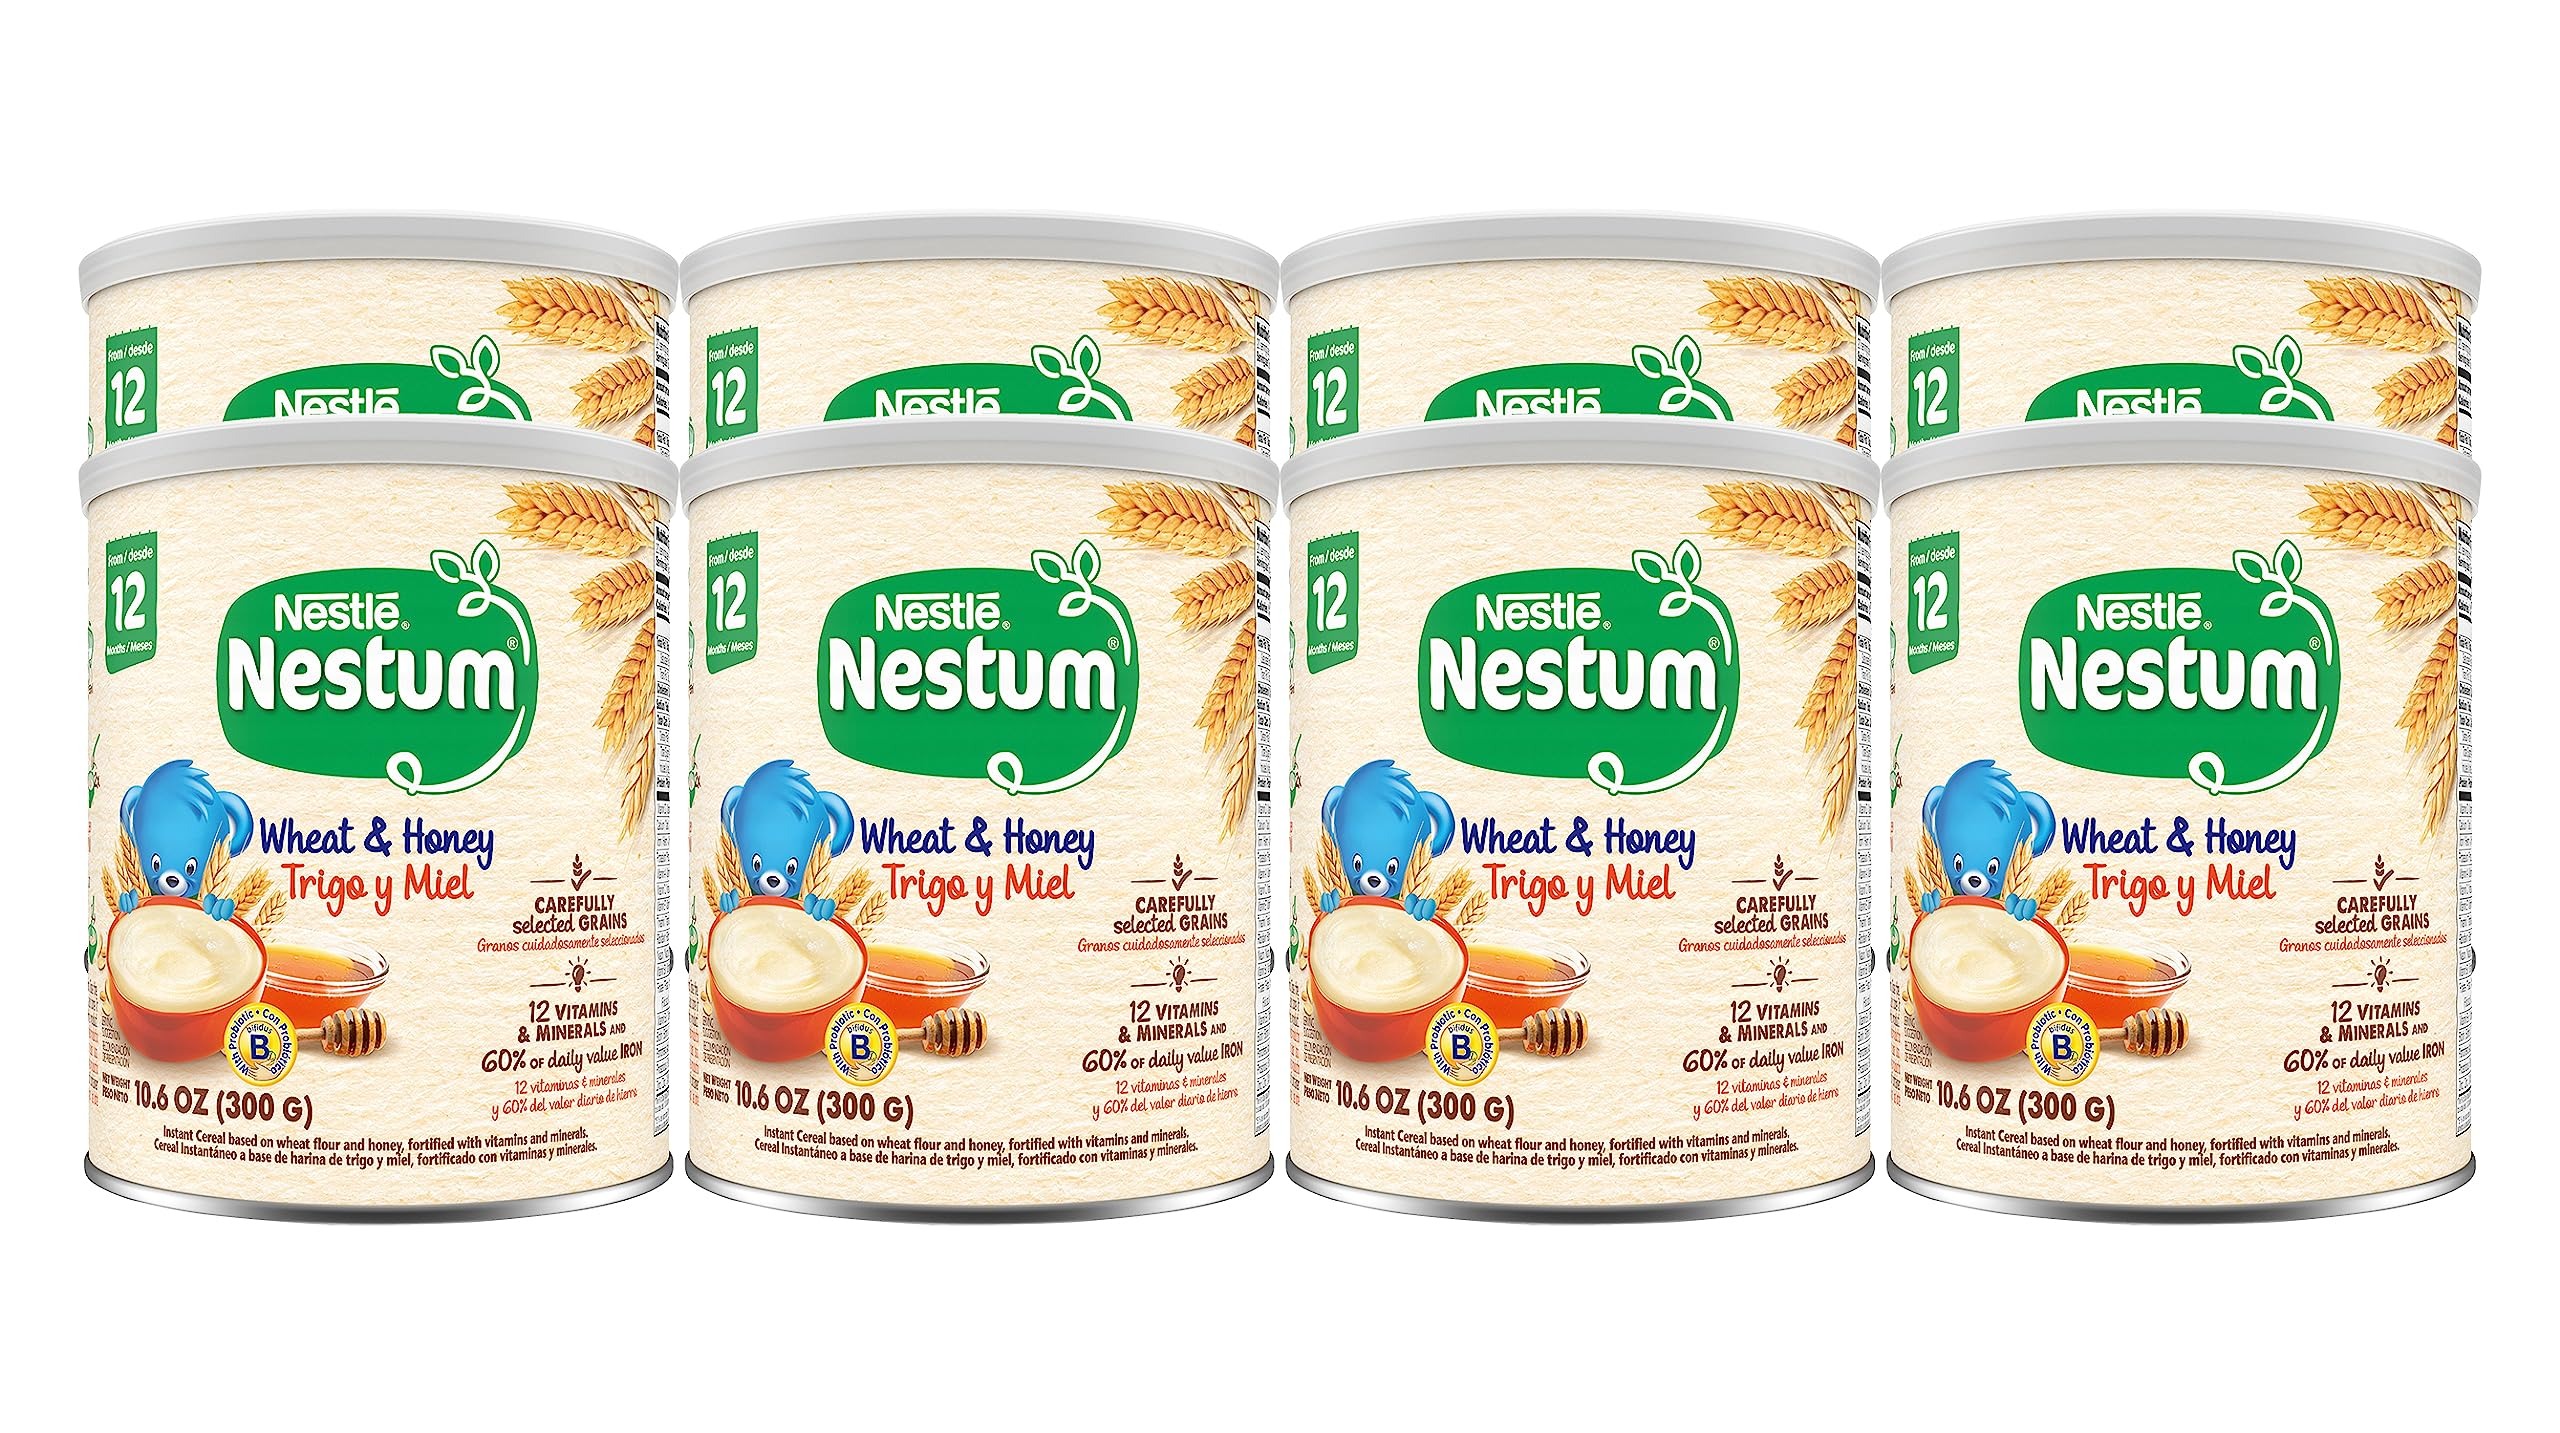
Item Name: Nestle Nestum Infant Cereal, Wheat & Honey, Made for 12 Months & Up, 10.6 Ounce Canister (Pack of 8)
Bullet Point 1: Made from wholesome, natural & carefully selected grains
Bullet Point 2: Vitamins & minerals to support healthy development
Bullet Point 3: Includes Iron to help support brain and cognitive development
Bullet Point 4: Easy to prepare & crafted with delicious ingredients to help your little one blossom
Bullet Point 5: This Nestum infant cereal is made for babies 12 months old
Product Description: Nestle Nestum Infant Cereal, Wheat & Honey, 10.6 Ounce Canister: Crafted with delicious ingredients to help your little one blossom. This Nestum cereal contains carefully selected grains with 12 vitamins and minerals and 60% daily value of Iron. Great to help support healthy development for your baby. Nestum is made with wholesome grains and vitamins and minerals to support healthy growth, including iron to help support brain development and learning ability. Our cereals are made with wholesome ingredients. Also, they are easy to prepare for a satisfying cereal for your little one. With a range of cereals made for little ones from 6-12+ months, there’s a Nestum product to help nourish little tummies of all ages. This Nestum cereal is made for babies 12+ months.
Value: 84.8
Unit: Ounce

Price: 27.56